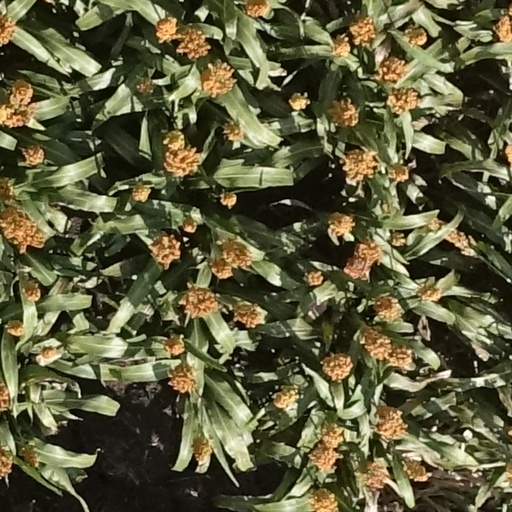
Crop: sorghum